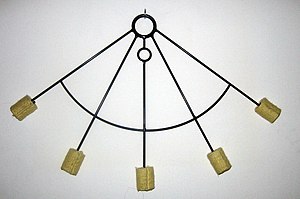
Ildvifte
Ildvifte.